Richard Carvel

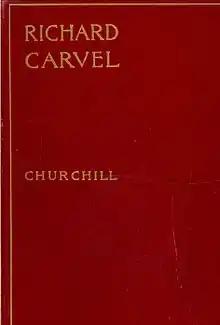
1899 cover

Richard Carvel is a historical novel by the American novelist Winston Churchill. It was first published in 1899 and was exceptionally successful, selling around two million copies and making the author a rich man. The novel takes the form of the memoirs of an eighteenth-century gentleman, the Richard Carvel of the title, and runs to eight volumes. It is set partly in Maryland and partly in London, England, during the American revolutionary era